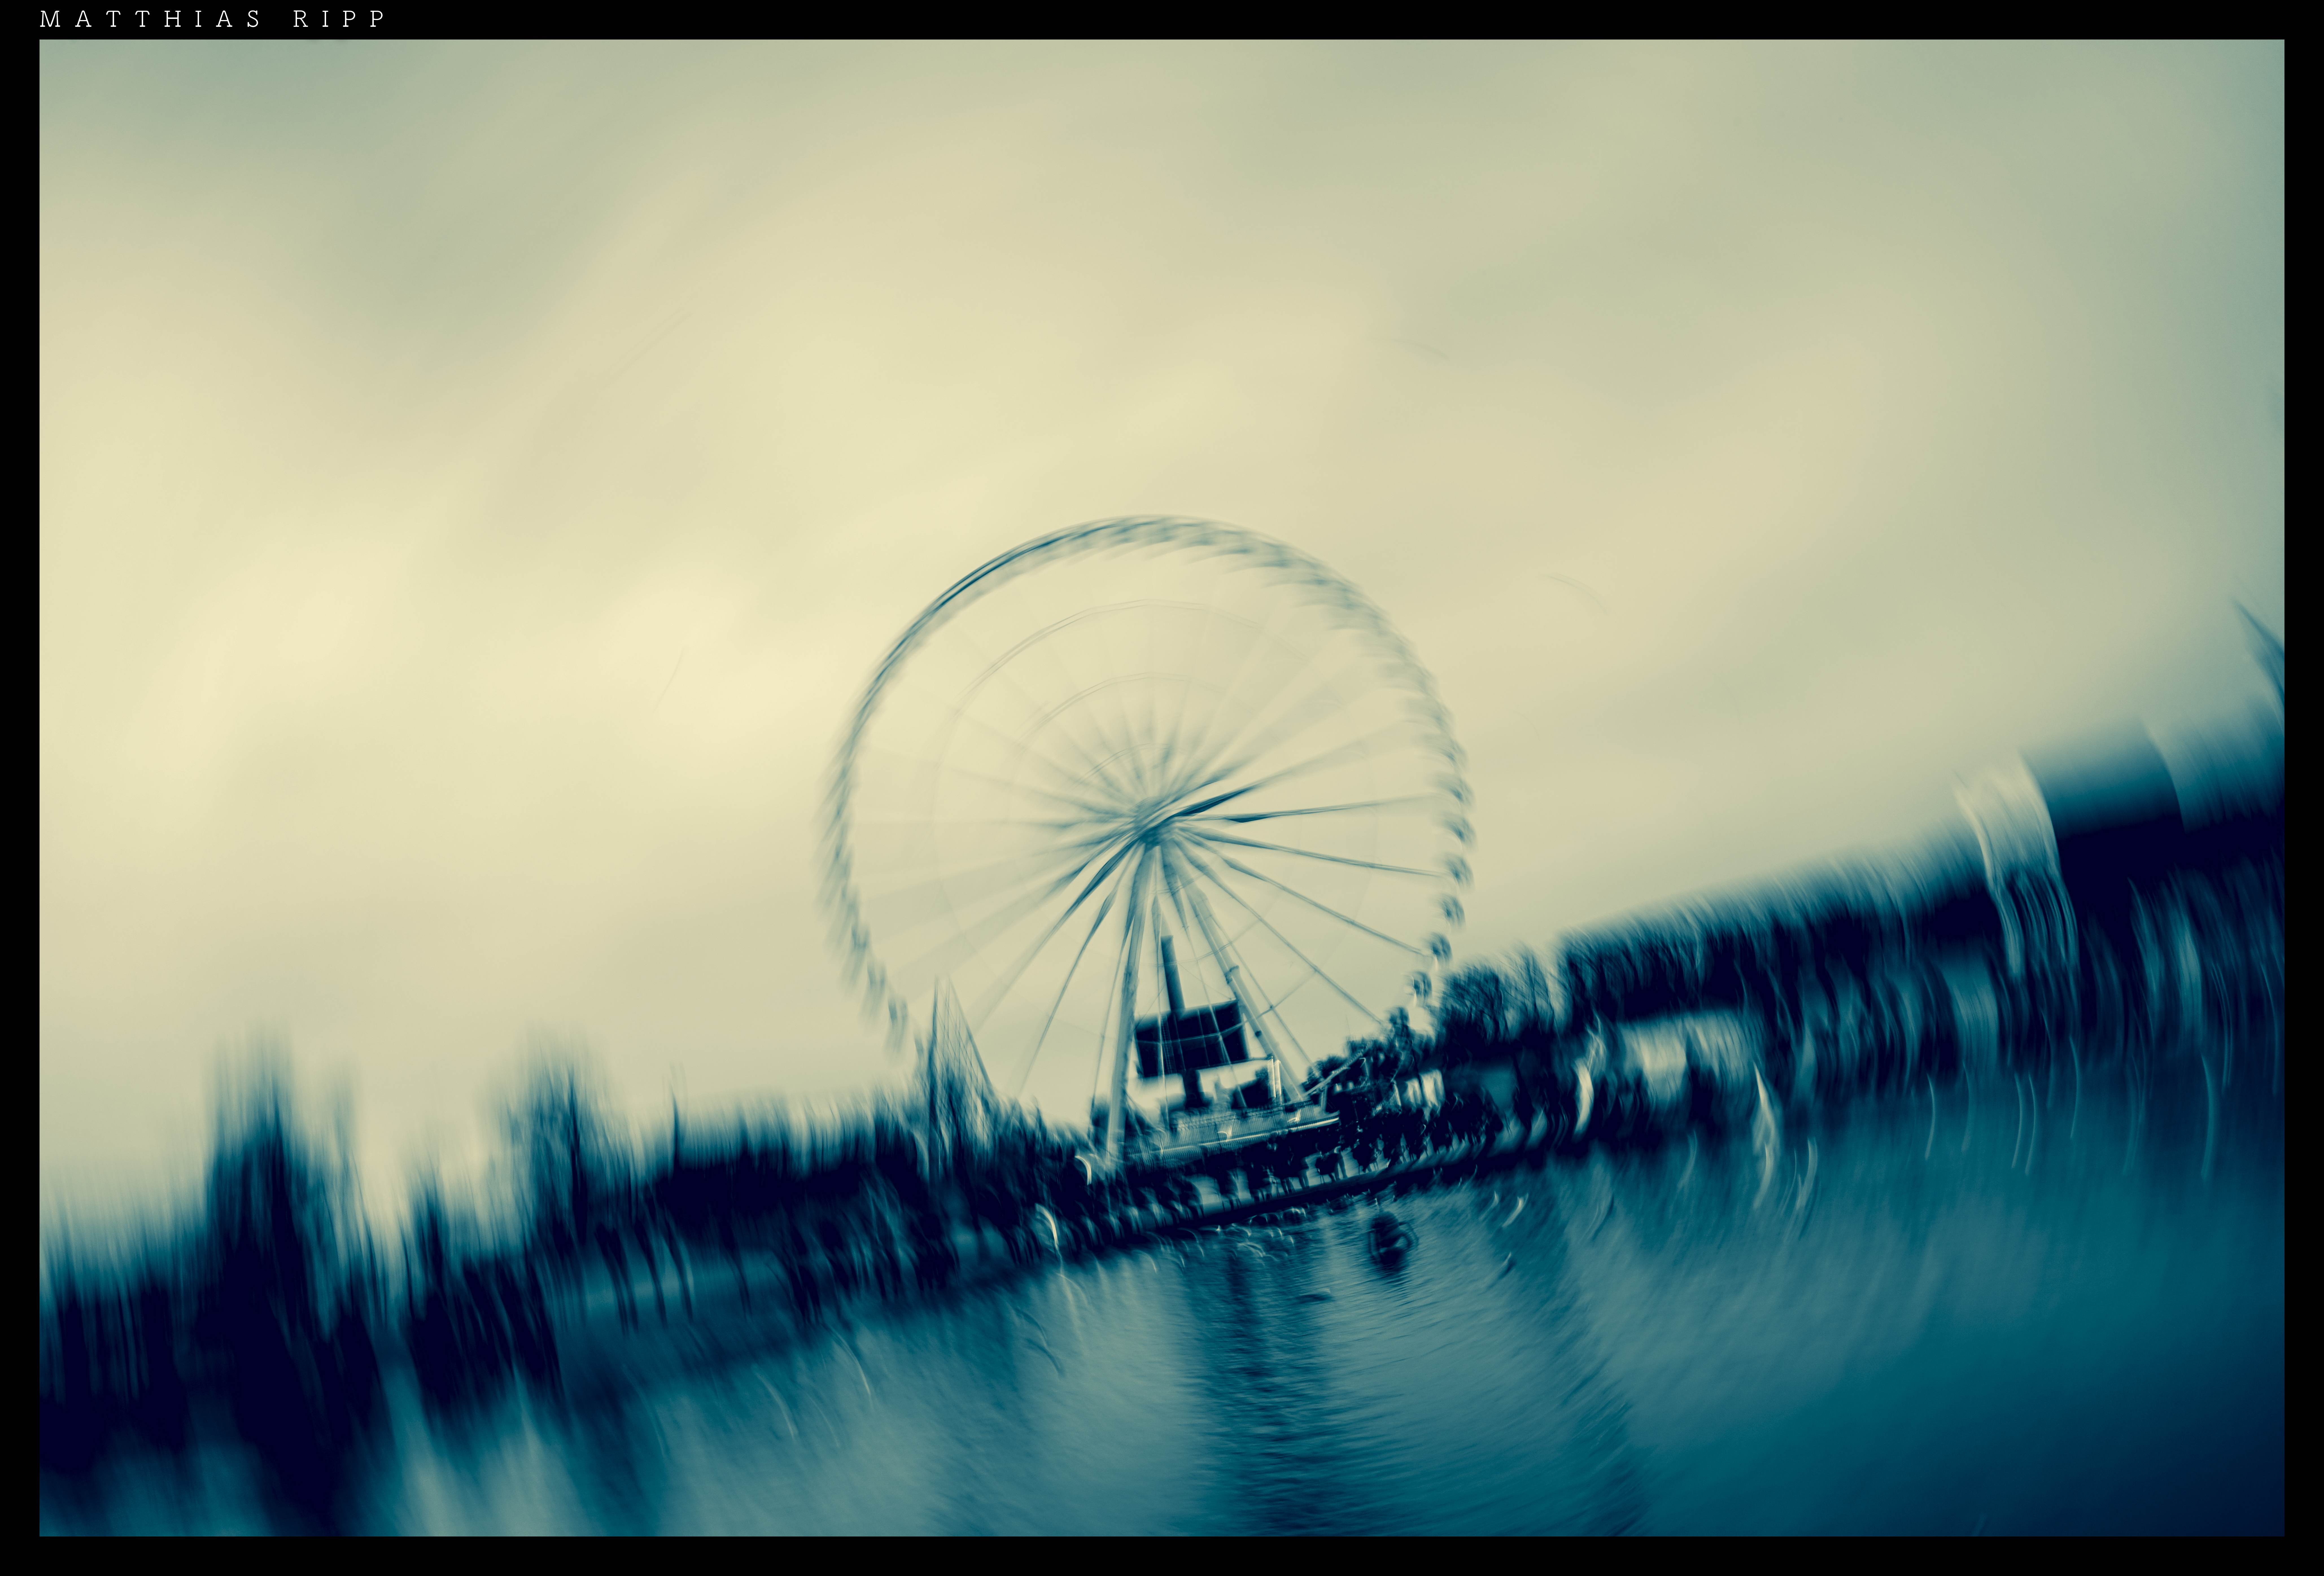
horizon, cloud, sky, street, wheel, atmosphere, paris, france, thinking, reflection, frame, spinning, booze, art, full, 35mm, brain, dragon, kunst, sony, zeiss, rx1rii, riesenrad, uncertain, screenshot, drugs, turning, dizzy, rausch, meteorological phenomenon, turmoil, serape, atmosphere of earth, computer wallpaper